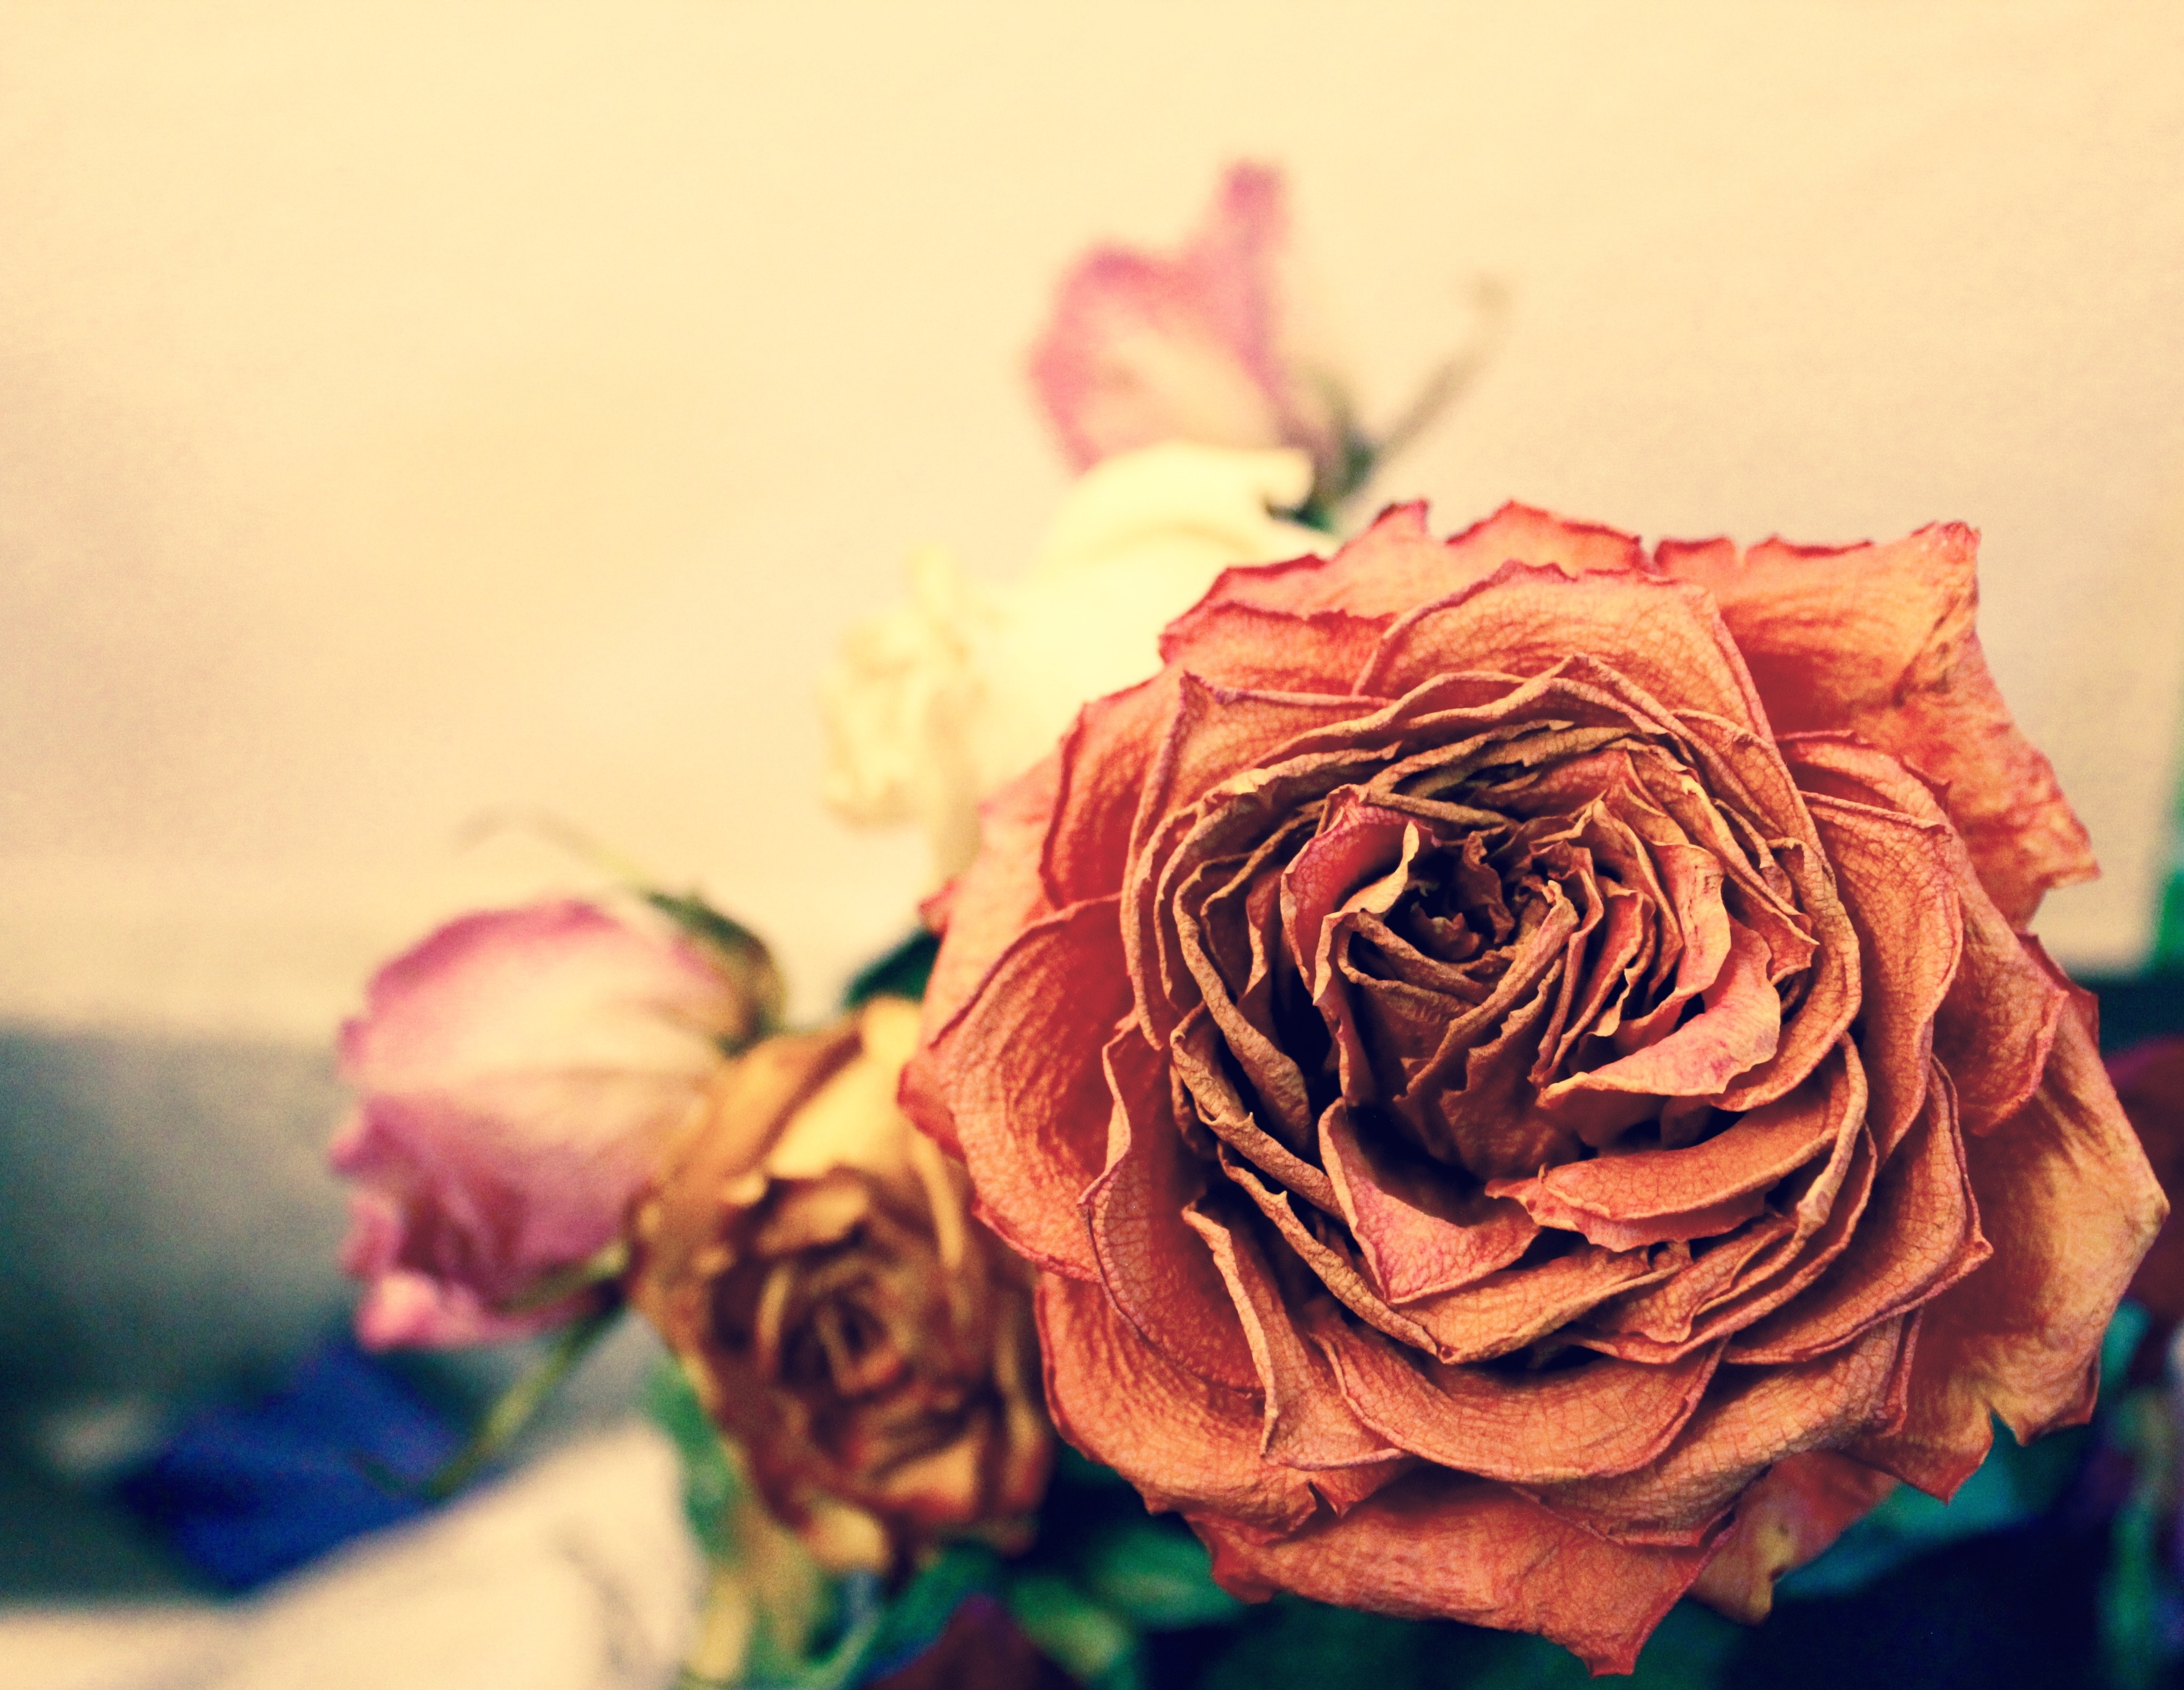
plant, photography, sweet, flower, petal, floral, rose, orange, red, color, yellow, dead, death, pink, close up, lovely, beautiful, pretty, vibrant, floristry, macro photography, flowering plant, garden roses, rose family, orange rose, flower bouquet, land plant